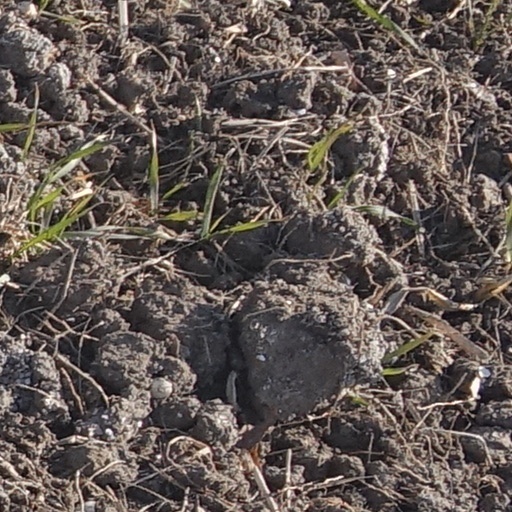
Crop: wheat